Marcellin Marbot

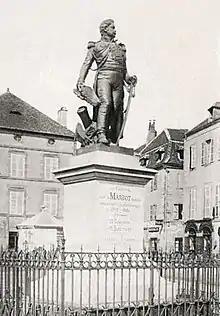
Statue of General Marbot in Beaulieu-sur-Dordogne

His father, General Jean-Antoine Marbot, had four sons, only two whom reached adulthood: Antoine Adolphe Marcelin, the elder, "maréchal de camp" (brigadier general) during the July Monarchy, and Jean-Baptiste Antoine Marcelin, the younger. Through his mother, he was the cousin of François Certain de Canrobert, Marshal of France during the Second French Empire.